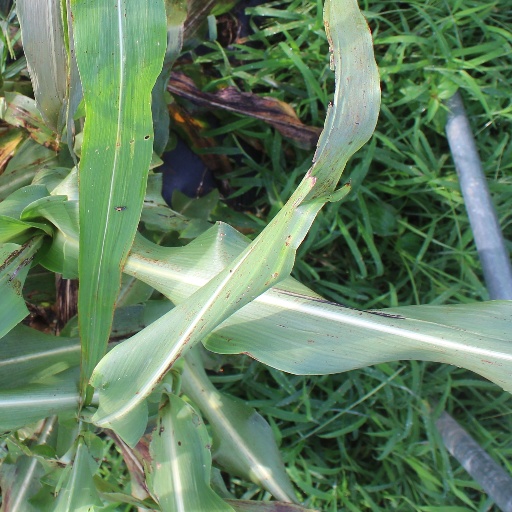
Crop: sorghum